Barak 8

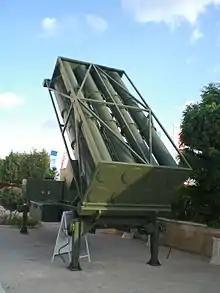
Barak 8 launcher module

The Barak 8 has a length of about 4.5 meters, a diameter of 0.225 meters at missile body, and 0.54 meters at the booster stage, a wingspan of 0.94 meters and weighs 275 kg including a 60 kg warhead which detonates at proximity. The missile has maximum speed of Mach 2 with a maximum operational range of 70 km, which was later increased to ~90 km, which was later further increased to 100 km. Barak 8 features a dual pulse rocket motor as well as thrust vector control, and possesses high degrees of maneuverability at target interception range. A second motor is fired during the terminal phase, at which stage the active radar seeker is activated to home in on to the enemy track. Barak 8 has been designed to counter a wide variety of airborne threats, such as anti-ship missiles, aircraft, UAVs drones and supersonic missiles. When coupled with a modern air-defence system and multi-function surveillance track and guidance radars, such as the EL/M-2248 MF-STAR AESA on board "Kolkata"-class destroyers, Barak 8 enables the capability to simultaneously engage multiple targets during saturation attacks. The aerodynamic characterization research was conducted at the National Aerospace Laboratories' 1.2m Trisonic Wind Tunnel Facility.